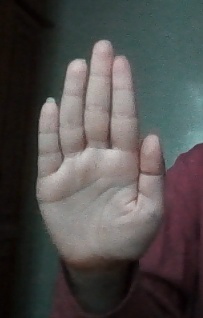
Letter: seen